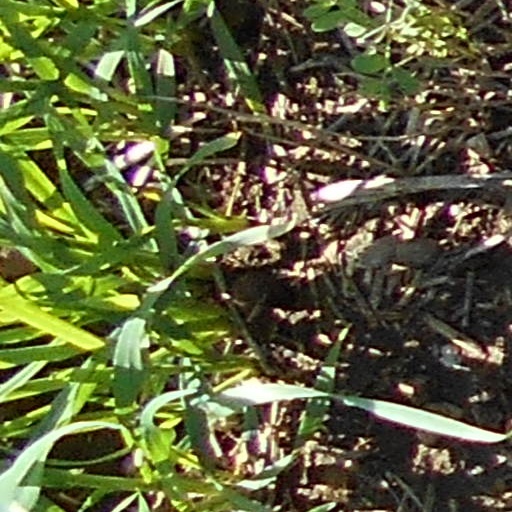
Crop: wheat